Raby Castle

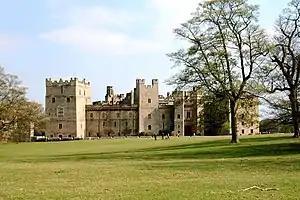
A view of Raby Castle, County Durham (Spring 2009)

Raby Castle is a medieval castle located near Staindrop in County Durham, England, among of deer park. It was built by John Neville, 3rd Baron Neville de Raby, between approximately 1367 and 1390. Cecily Neville, the mother of the Kings Edward IV and Richard III, was born here. After Charles Neville, 6th Earl of Westmorland, led the failed Rising of the North in favour of Mary, Queen of Scots in 1569 Raby Castle was taken into royal custody.